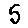
Label: 5